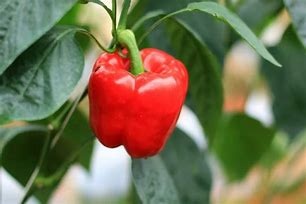
Label: capsicum